Immaculate Conception Church (New Orleans)

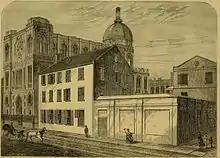
First building of the Church of the Immaculate Conception in 1873

Two Immaculate Conception churches, nearly identical to each other, were built on the same site over time. The first church was designed by Fr. John Cambiaso, S.J., and completed in 1857. In the late 1920s, it suffered foundation damage due to the construction of the Pere Marquette building. The church's floor split in half. The building was disassembled in 1928. New footings at the same site were laid in 1929 with the cornerstone laid on 16 May 1929. The new church building, incorporating many fixtures from the older church, was dedicated on 2 March 1930.